Triple Canopy

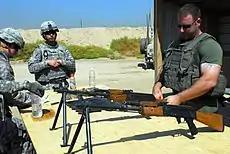
A Triple Canopy contractor during a marksmanship class on the RPK machine gun for U.S. Army soldiers

Triple Canopy was incorporated in Chicago but maintained its headquarters in Reston, Virginia. It provides security services on a contract basis, most notably to clandestine government agencies. A review of Triple Canopy operations in Iraq conducted by the United States Office of the Inspector General (OIG) stated that the firm's personnel were a "well-trained, professional work force with significant prior experience" in military special operations and law enforcement.